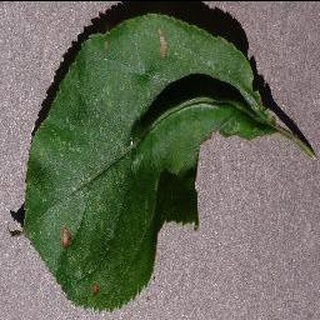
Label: apple_black_rot